Le Morte d'Arthur

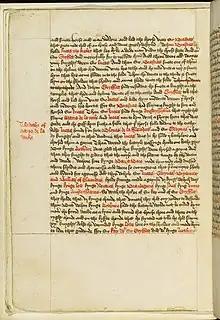
A page from the Winchester Manuscript of the "Morte d'Arthur", .

An assistant headmaster at Winchester College, Walter Fraser Oakeshott discovered a previously unknown manuscript copy of the work in June 1934, during the cataloguing of the college's library. Newspaper accounts announced that what Caxton had published in 1485 was not exactly what Malory had written. Oakeshott published "The Finding of the Manuscript" in 1963, chronicling the initial event and his realization that "this indeed was Malory," with "startling evidence of revision" in the Caxton edition. This manuscript is now in the British Library's collection.